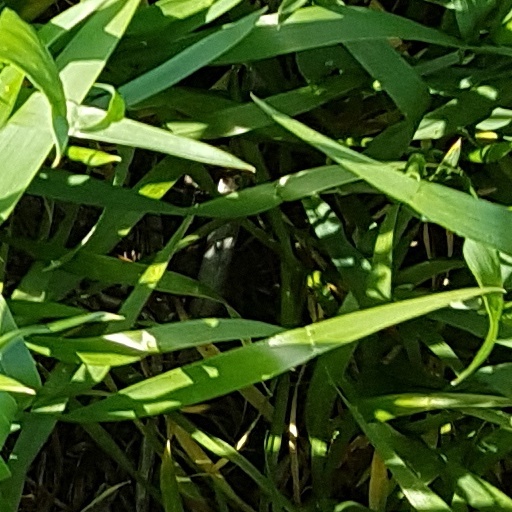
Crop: wheat